Loïc Nestor

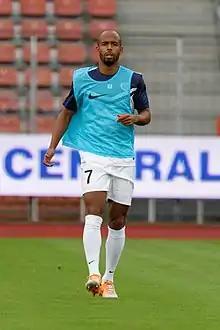
Nestor in 2014

Loïc Duvart Nestor (born 20 May 1989) is a Guadeloupean former professional footballer who played as a centre-back.